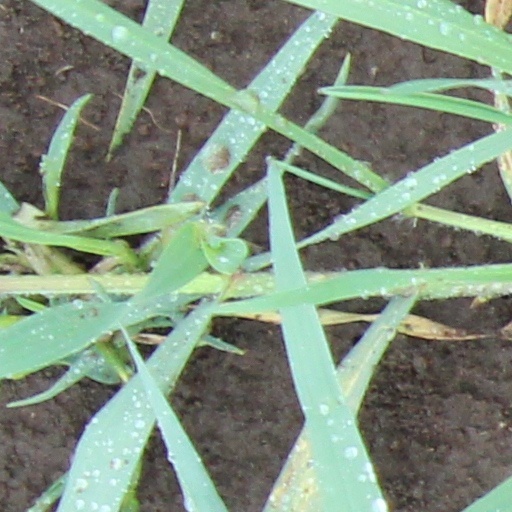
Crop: wheat